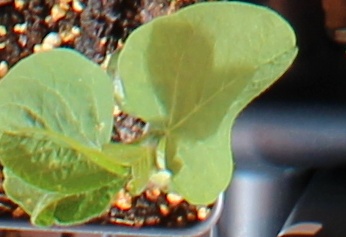
Label: Soybean